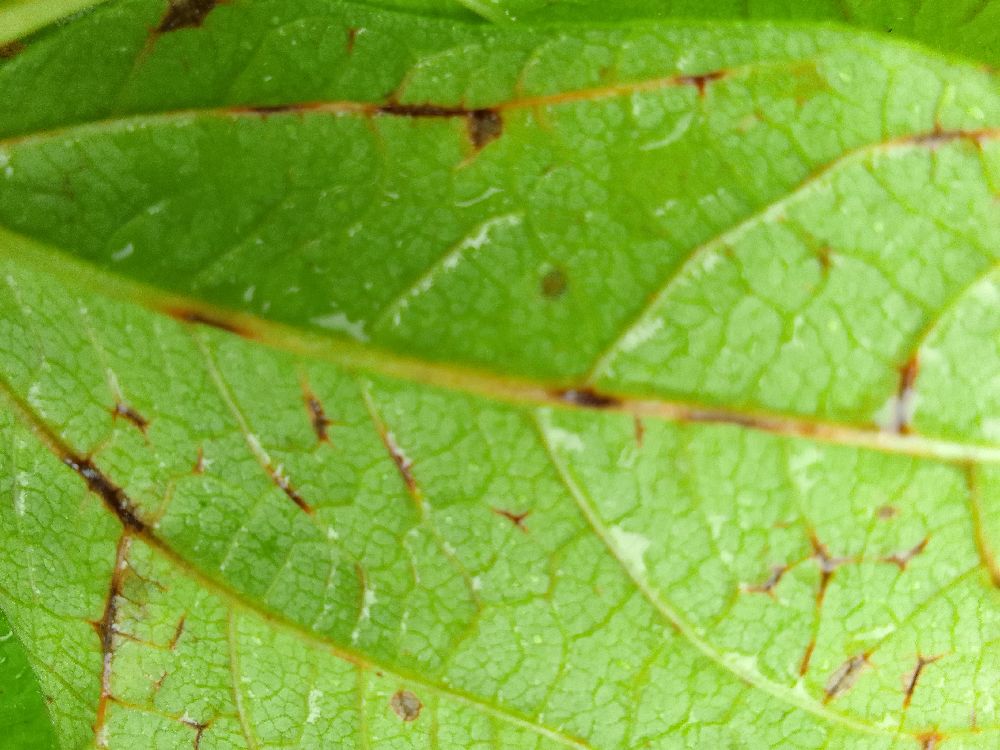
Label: anthracnose